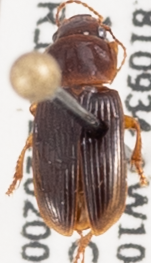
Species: Harpalus desertus
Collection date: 2020-09-16
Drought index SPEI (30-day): -0.71
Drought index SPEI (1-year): -1.01
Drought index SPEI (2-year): -0.17